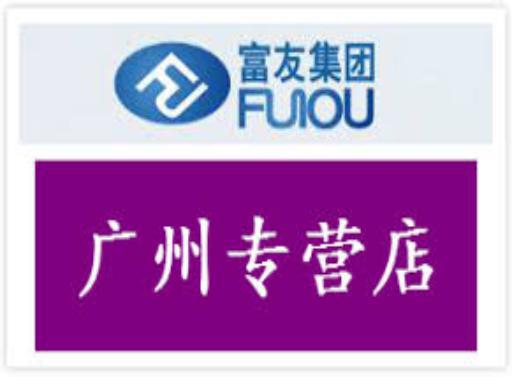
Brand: fuyou
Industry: Electronic